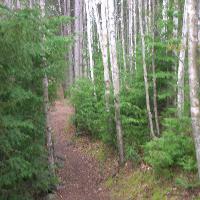
Weather: cloudy or overcast